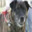
Label: dog